Joan Montseny

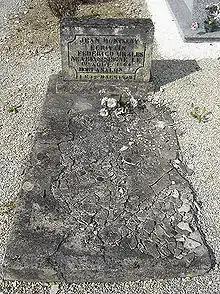
Tombstone

He followed an individualistic anarchism with no specific revolutionary program. He is a prominent example of the anarchism without adjectives school of thought. His family's orthodox anarchism chafed against the syndicalism of the Confederación Nacional del Trabajo (CNT) labor union. He supported but did not join the Federación Anarquista Ibérica (FAI) during the Second Republic. He nevertheless influenced the CNT as a member of the Popular Front in 1936 and through his daughter, Federica Montseny, who served in Francisco Largo Caballero's cabinet. Exiled to southwestern France in 1939, Montseny died in 1942.